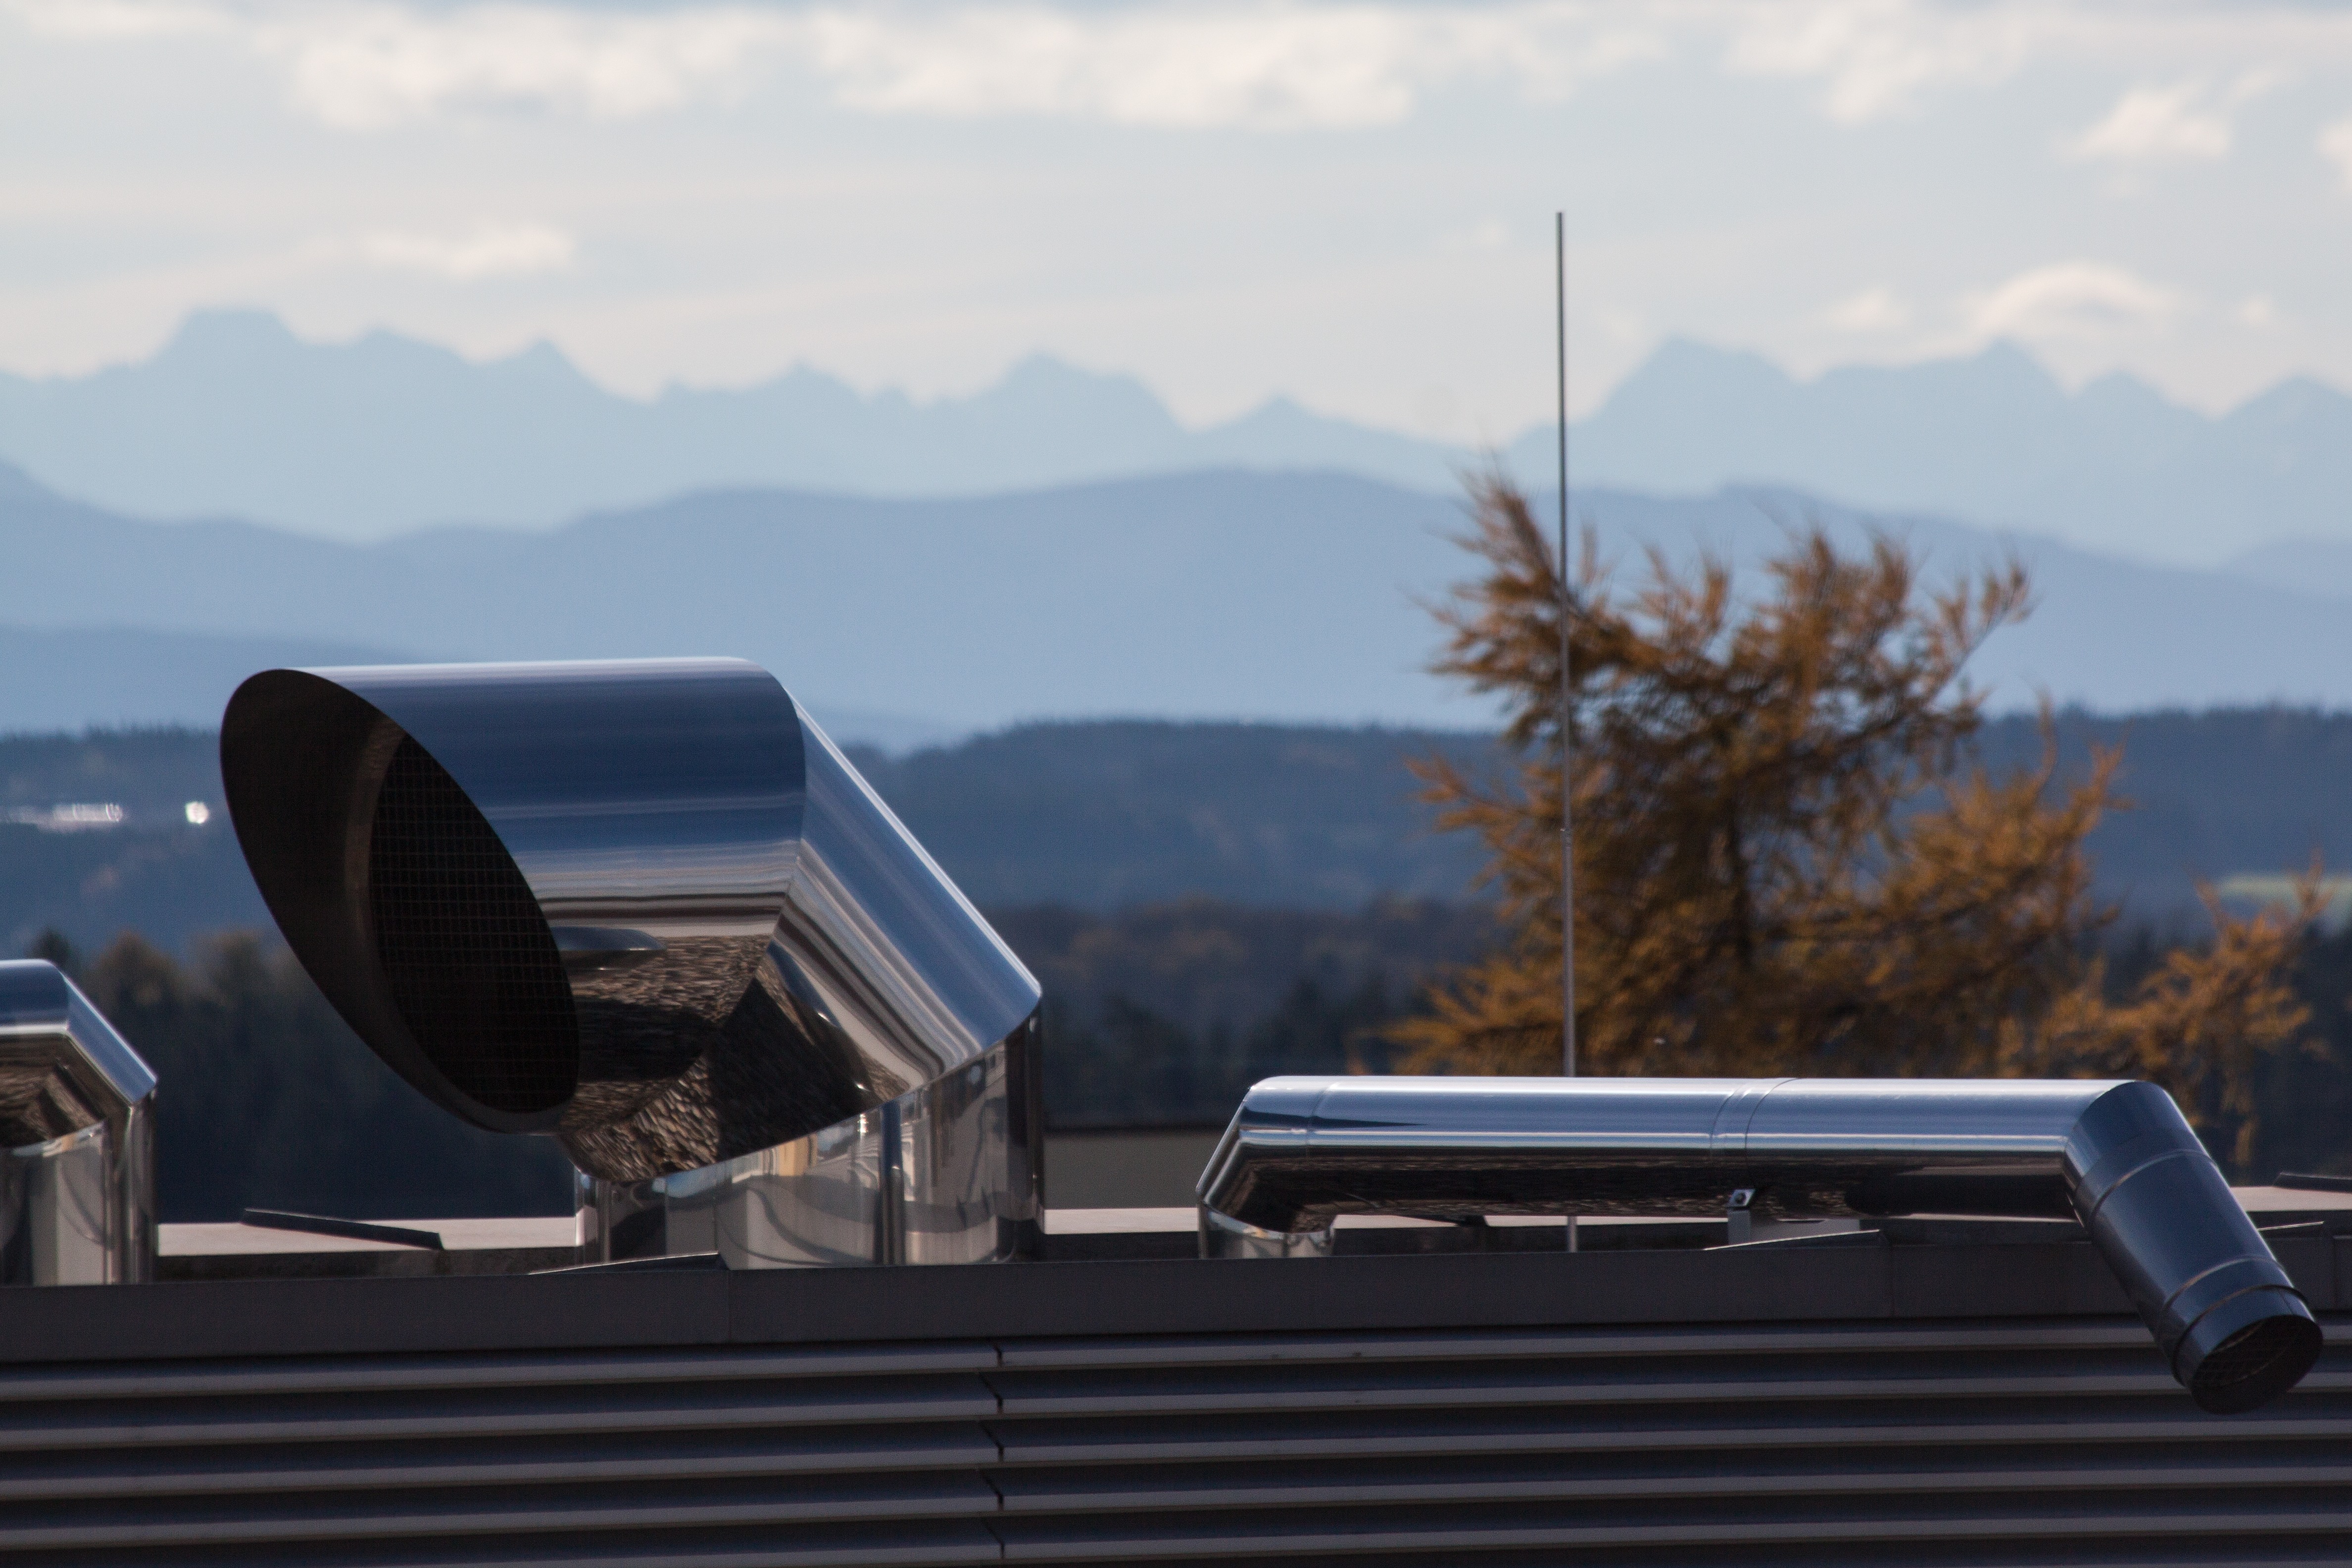
wind, roof, autumn, metal, blue, lighting, energy, vent, mountains, components, mirroring, about, solar power, channels, fireplaces, reflexes, albums, ventilation pipes, outdoor structure, exhaust air, ventilation ducts, ventilation systems, air duct, air control systems, flow technology, hydraulic diameter, air distribution system